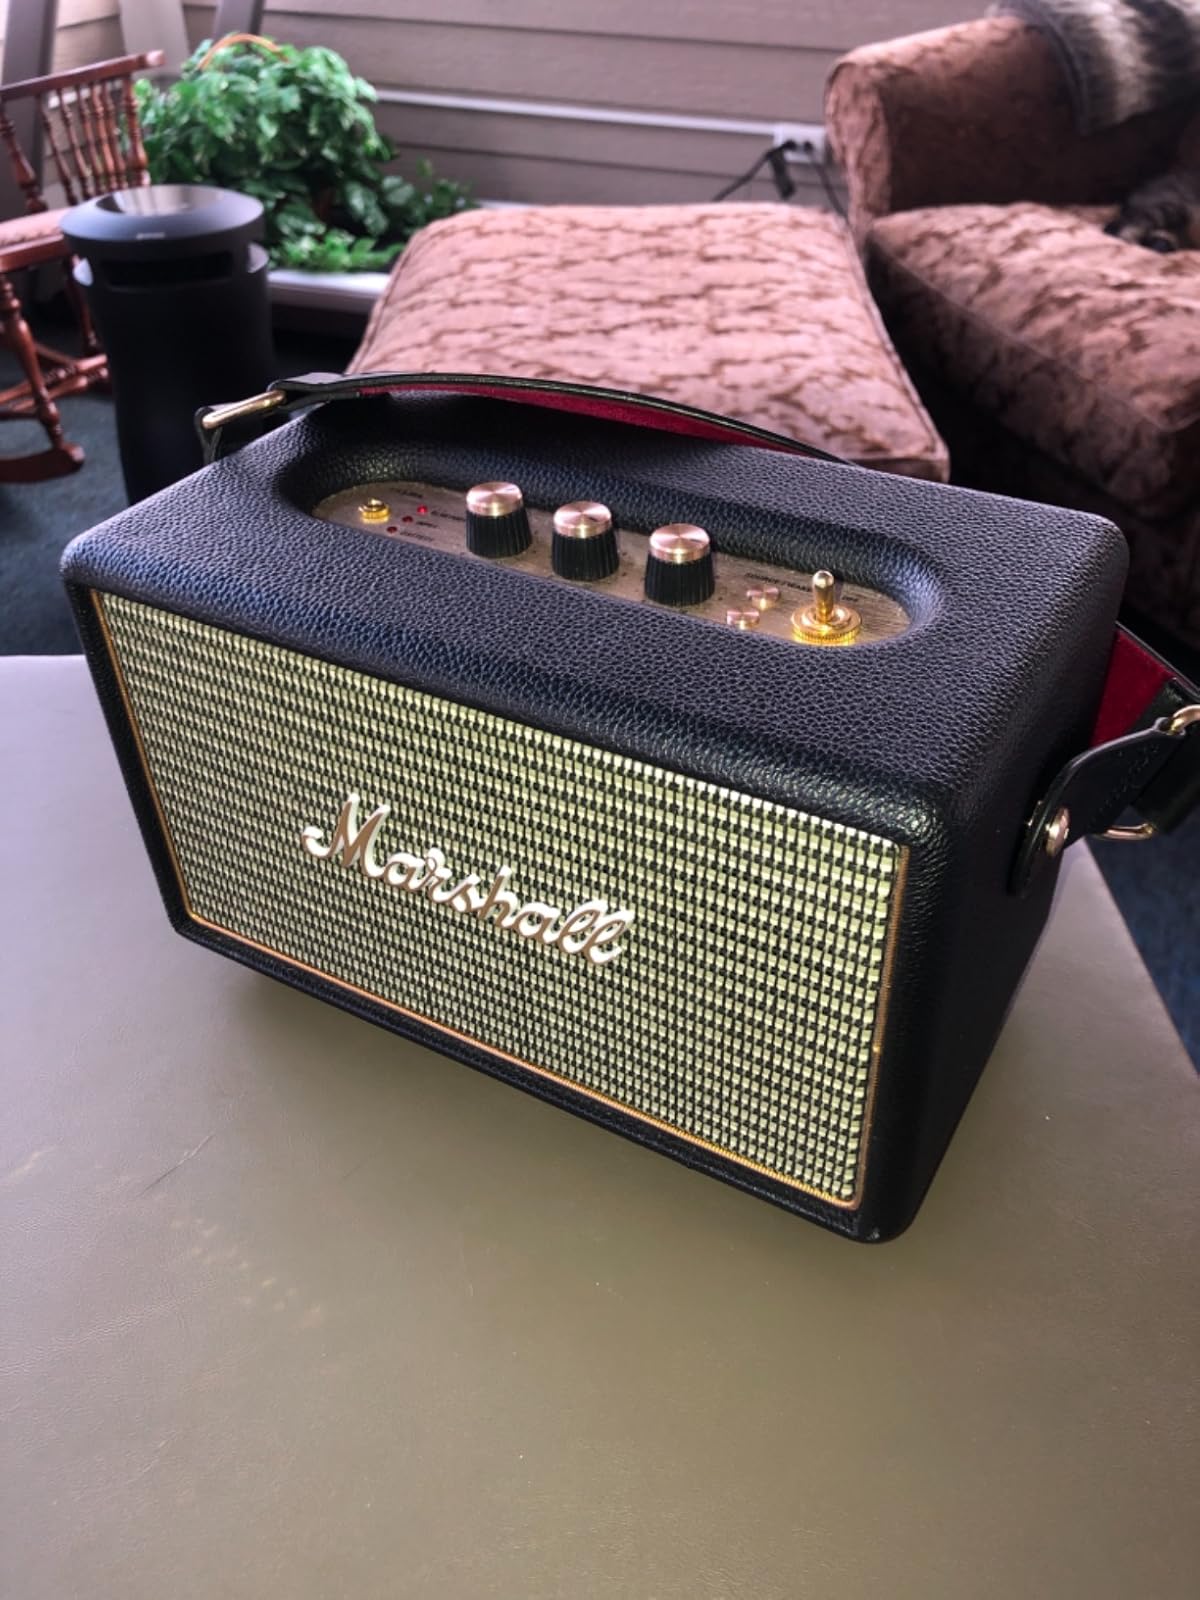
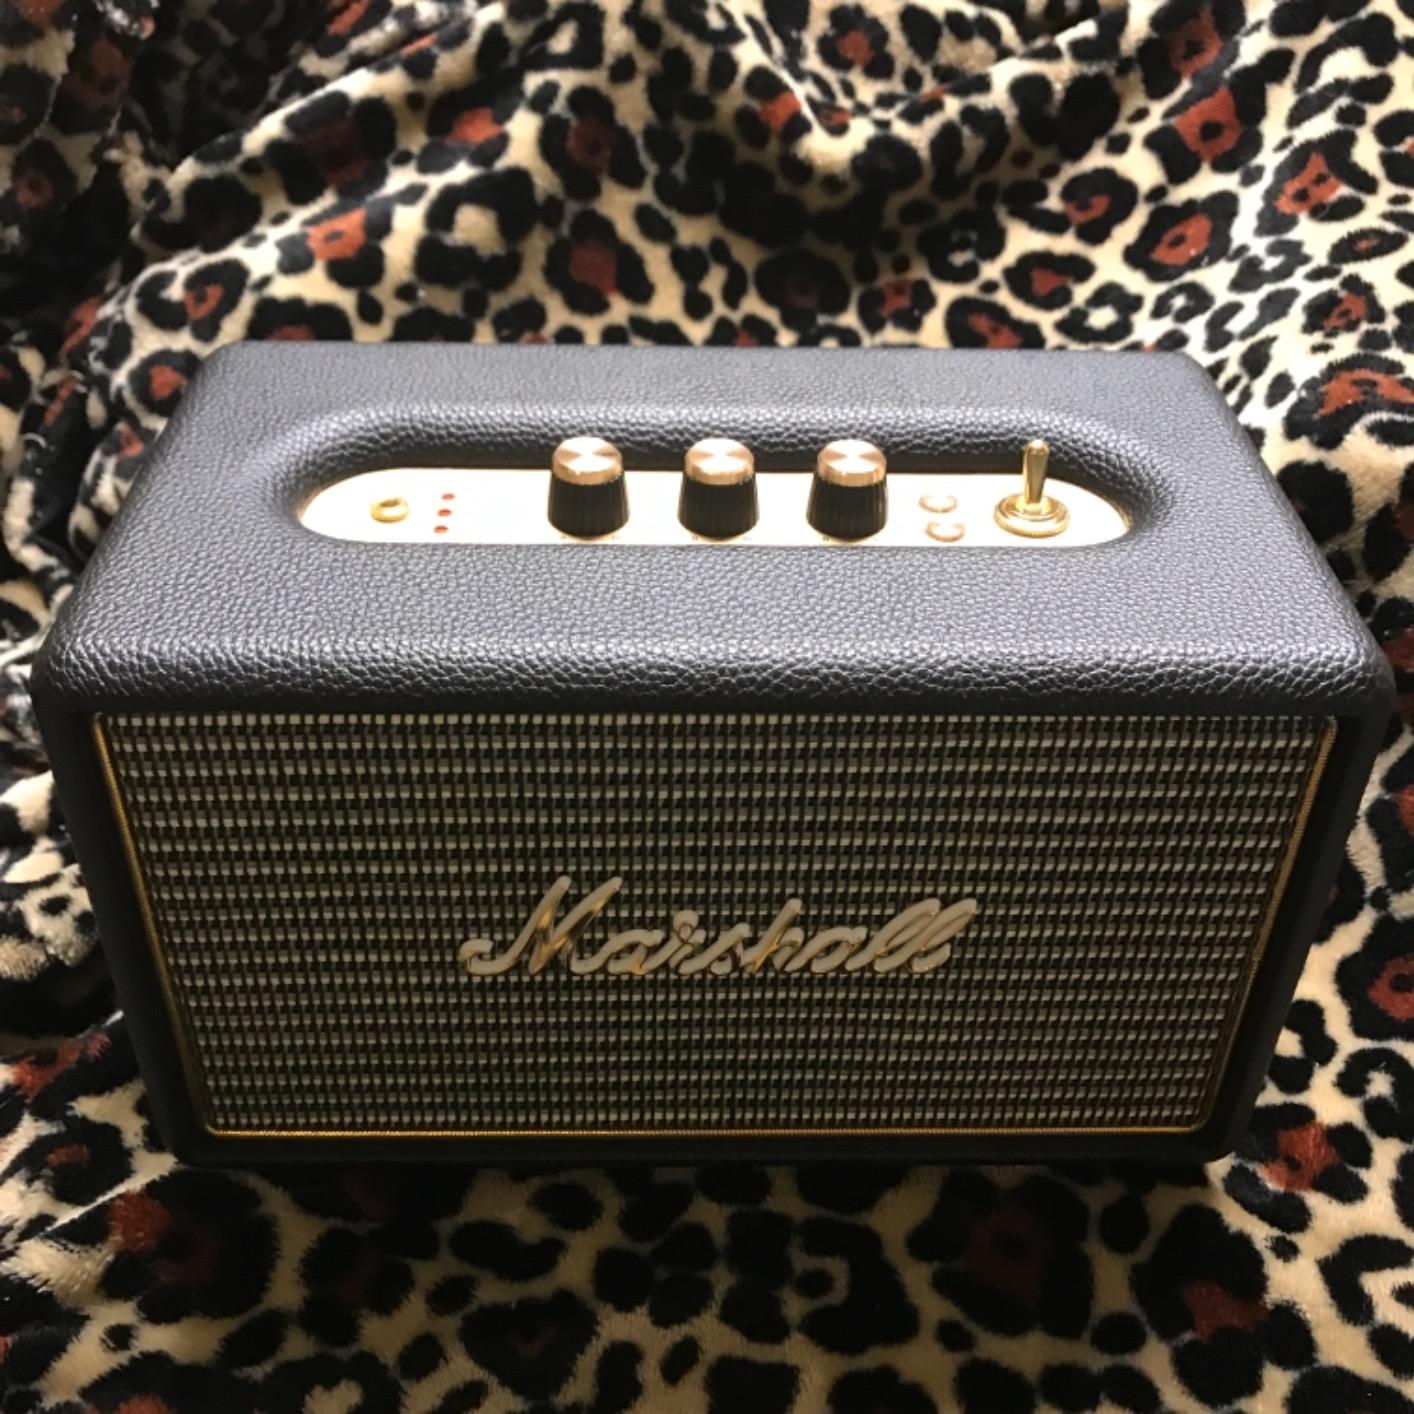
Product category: speaker
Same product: yes